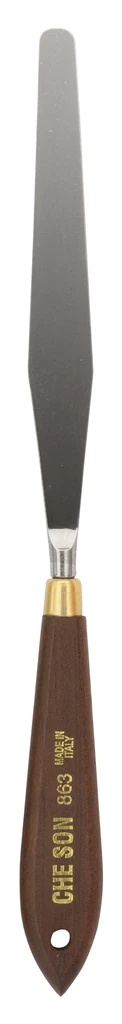
Italy Paint Knife 4-1/2" Blade 863
One Piece Tempered Steel. For painting in the impasto technique or mixing and scraping paint, these steel, trowel-style blades are great. These knives have been hand forged by the same family in Italy for over 100 years. Each knife is mounted to a hand polished rosewood handle. The size and shape of the blade result in great differences in spring and control. Always "dry" test the knife before purchasing.
Brand: Jack Richeson
Category: Arts & Entertainment > Hobbies & Creative Arts > Arts & Crafts > Art & Crafting Tools > Color Mixing Tools > Palette Knives > Trowel Palette Knives